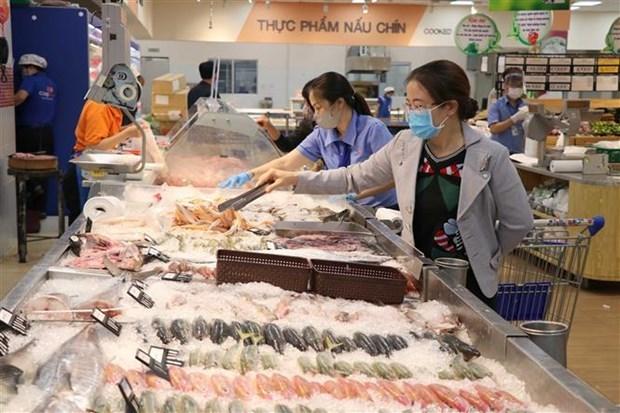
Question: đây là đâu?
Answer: quầy thực phẩm nấu chín trong siêu thị